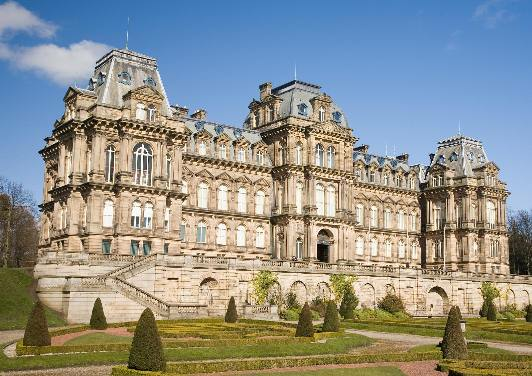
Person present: No